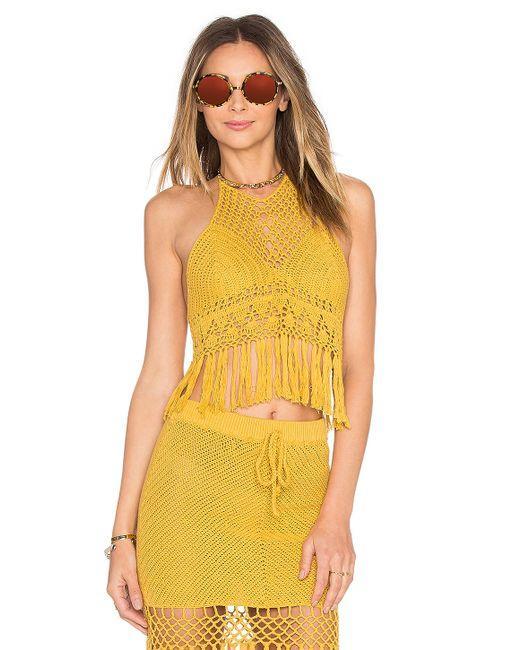
Crop-Neckholder-Top mit strukturiertem Kordelzug hinten